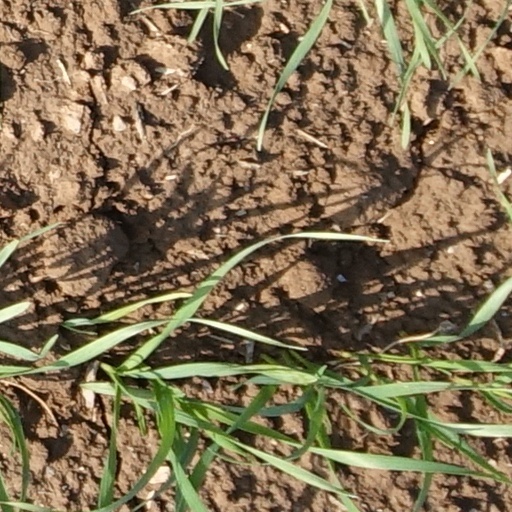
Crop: wheat